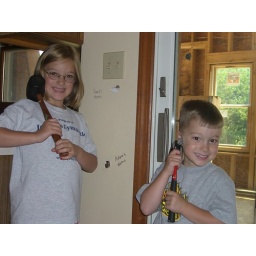
The kids got to put the first holes in the wall in preparation for tomorrow's kitchen demo.